Hippopotamus

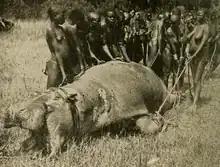
Ugandan tribespeople with hippo slain for food (early 20th century)

Hippo skin is thick across much of its body with little hair. The animal is mostly purplish-grey or blue-black, but brownish-pink on the underside and around the eyes and ears. Their skin secretes a natural, red-coloured sunscreen substance that is sometimes referred to as "blood sweat" but is neither blood nor sweat. This secretion is initially colourless and turns red-orange within minutes, eventually becoming brown. Two highly acidic pigments have been identified in the secretions; one red hipposudoric acid and one orange norhipposudoric acid, which inhibit the growth of disease-causing bacteria and their light-absorption profile peaks in the ultraviolet range, creating a sunscreen effect. Regardless of diet, all hippos secrete these pigments so food does not appear to be their source; rather, they may be synthesised from precursors such as the amino acid tyrosine. This natural sunscreen cannot prevent the animal's skin from cracking if it stays out of water too long.